Jerome Boyd

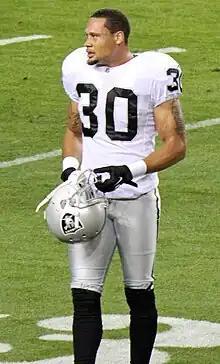
Boyd in Denver in September, 2011

Jerome Anthony Boyd Jr (born May 26, 1986) is an American former professional football player who was a safety in the National Football League (NFL).